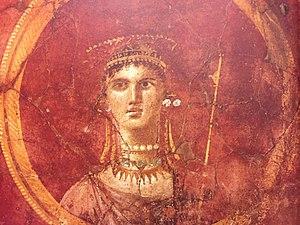
Dans la mythologie grecque, Aphrodite est la déesse de l'Amour dans son acception la plus large.
Vénus est la déesse de l'amour, de la séduction, de la beauté féminine dans la mythologie romaine. Elle a été assez tôt assimilée à la déesse grecque Aphrodite.